History of the Philadelphia Eagles

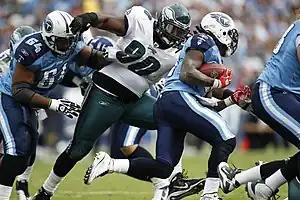
Eagles' defensive tackle Antonio Dixon tackles Chris Johnson of the Tennessee Titans, October 24, 2010.

The beginning of 2008 presented a good opportunity for the Eagles. Donovan McNabb got a good start to the season, Brian Westbrook ran for many touchdowns, and rookie receiver DeSean Jackson became an important figure in the Eagles' passing game. However, the Eagles went against the 1–8 Bengals in Week 10 and McNabb played horribly, throwing consistent interceptions and leading the Eagles to a ten-point deficit at the half. Despite being able to score those ten points, the game went into overtime. A Bengals missed field goal led to Eagles ball, but McNabb's 'Hail Mary' was deflected with seconds left in overtime, and the game ended in a 13–13 tie, the first since 2002. McNabb then sparked controversy by admitting that he was unaware that an NFL game could end in a tie.